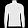
Label: Pullover